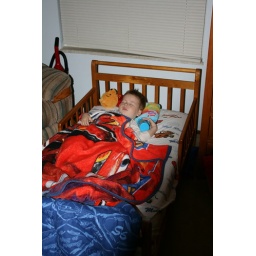
Very first nap in his big boy bed